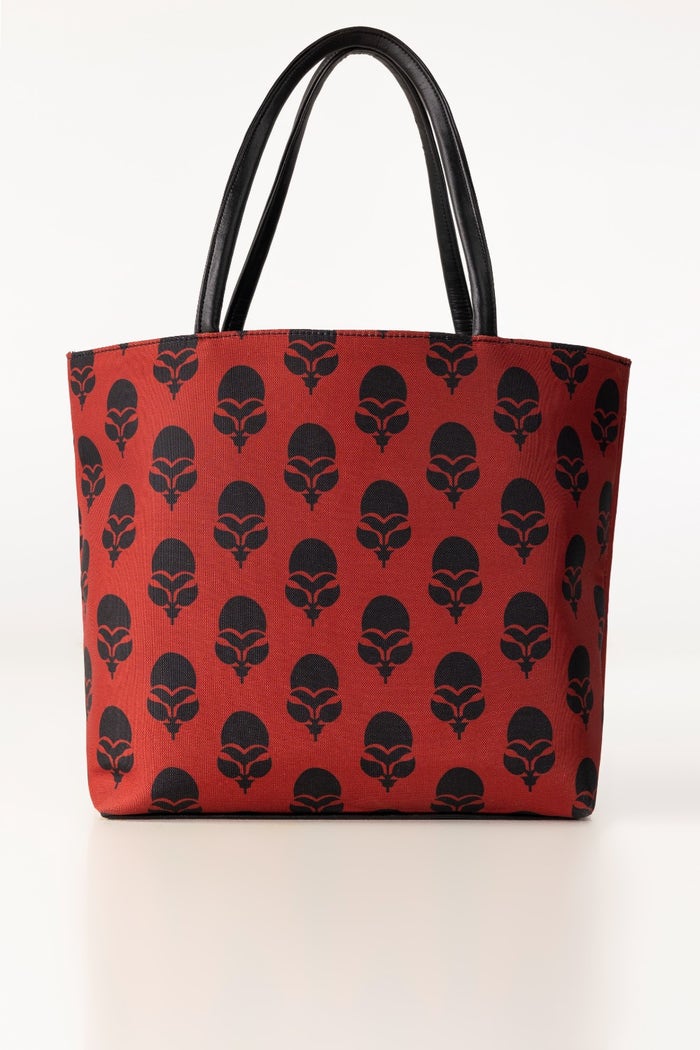
red black skull tote bag